Tampon

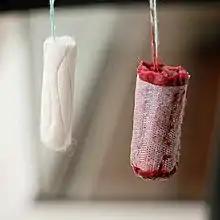
Unused (left) and used (right) tampon

Appropriate disposal of used tampons is still lacking in many countries. Because of the lack of menstrual management practices in some countries, many sanitary pads or other menstrual products will be disposed into domestic solid wastes or garbage bins that eventually becomes part of a solid wastes.